Lise Munk

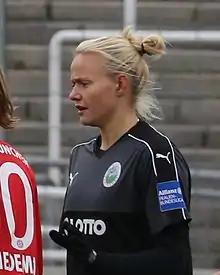

Lise Overgaard-Munk (born 26 May 1989) is a Danish football striker who plays for 1.FFC Frankfurt of the German Frauen-Bundesliga. She has previously played in the top Bundesliga with 1.FFC Frankfurt and for Danish Elitedivisionen teams Fortuna Hjørring and Brøndby IF. She has also represented the Denmark women's national football team.